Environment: real
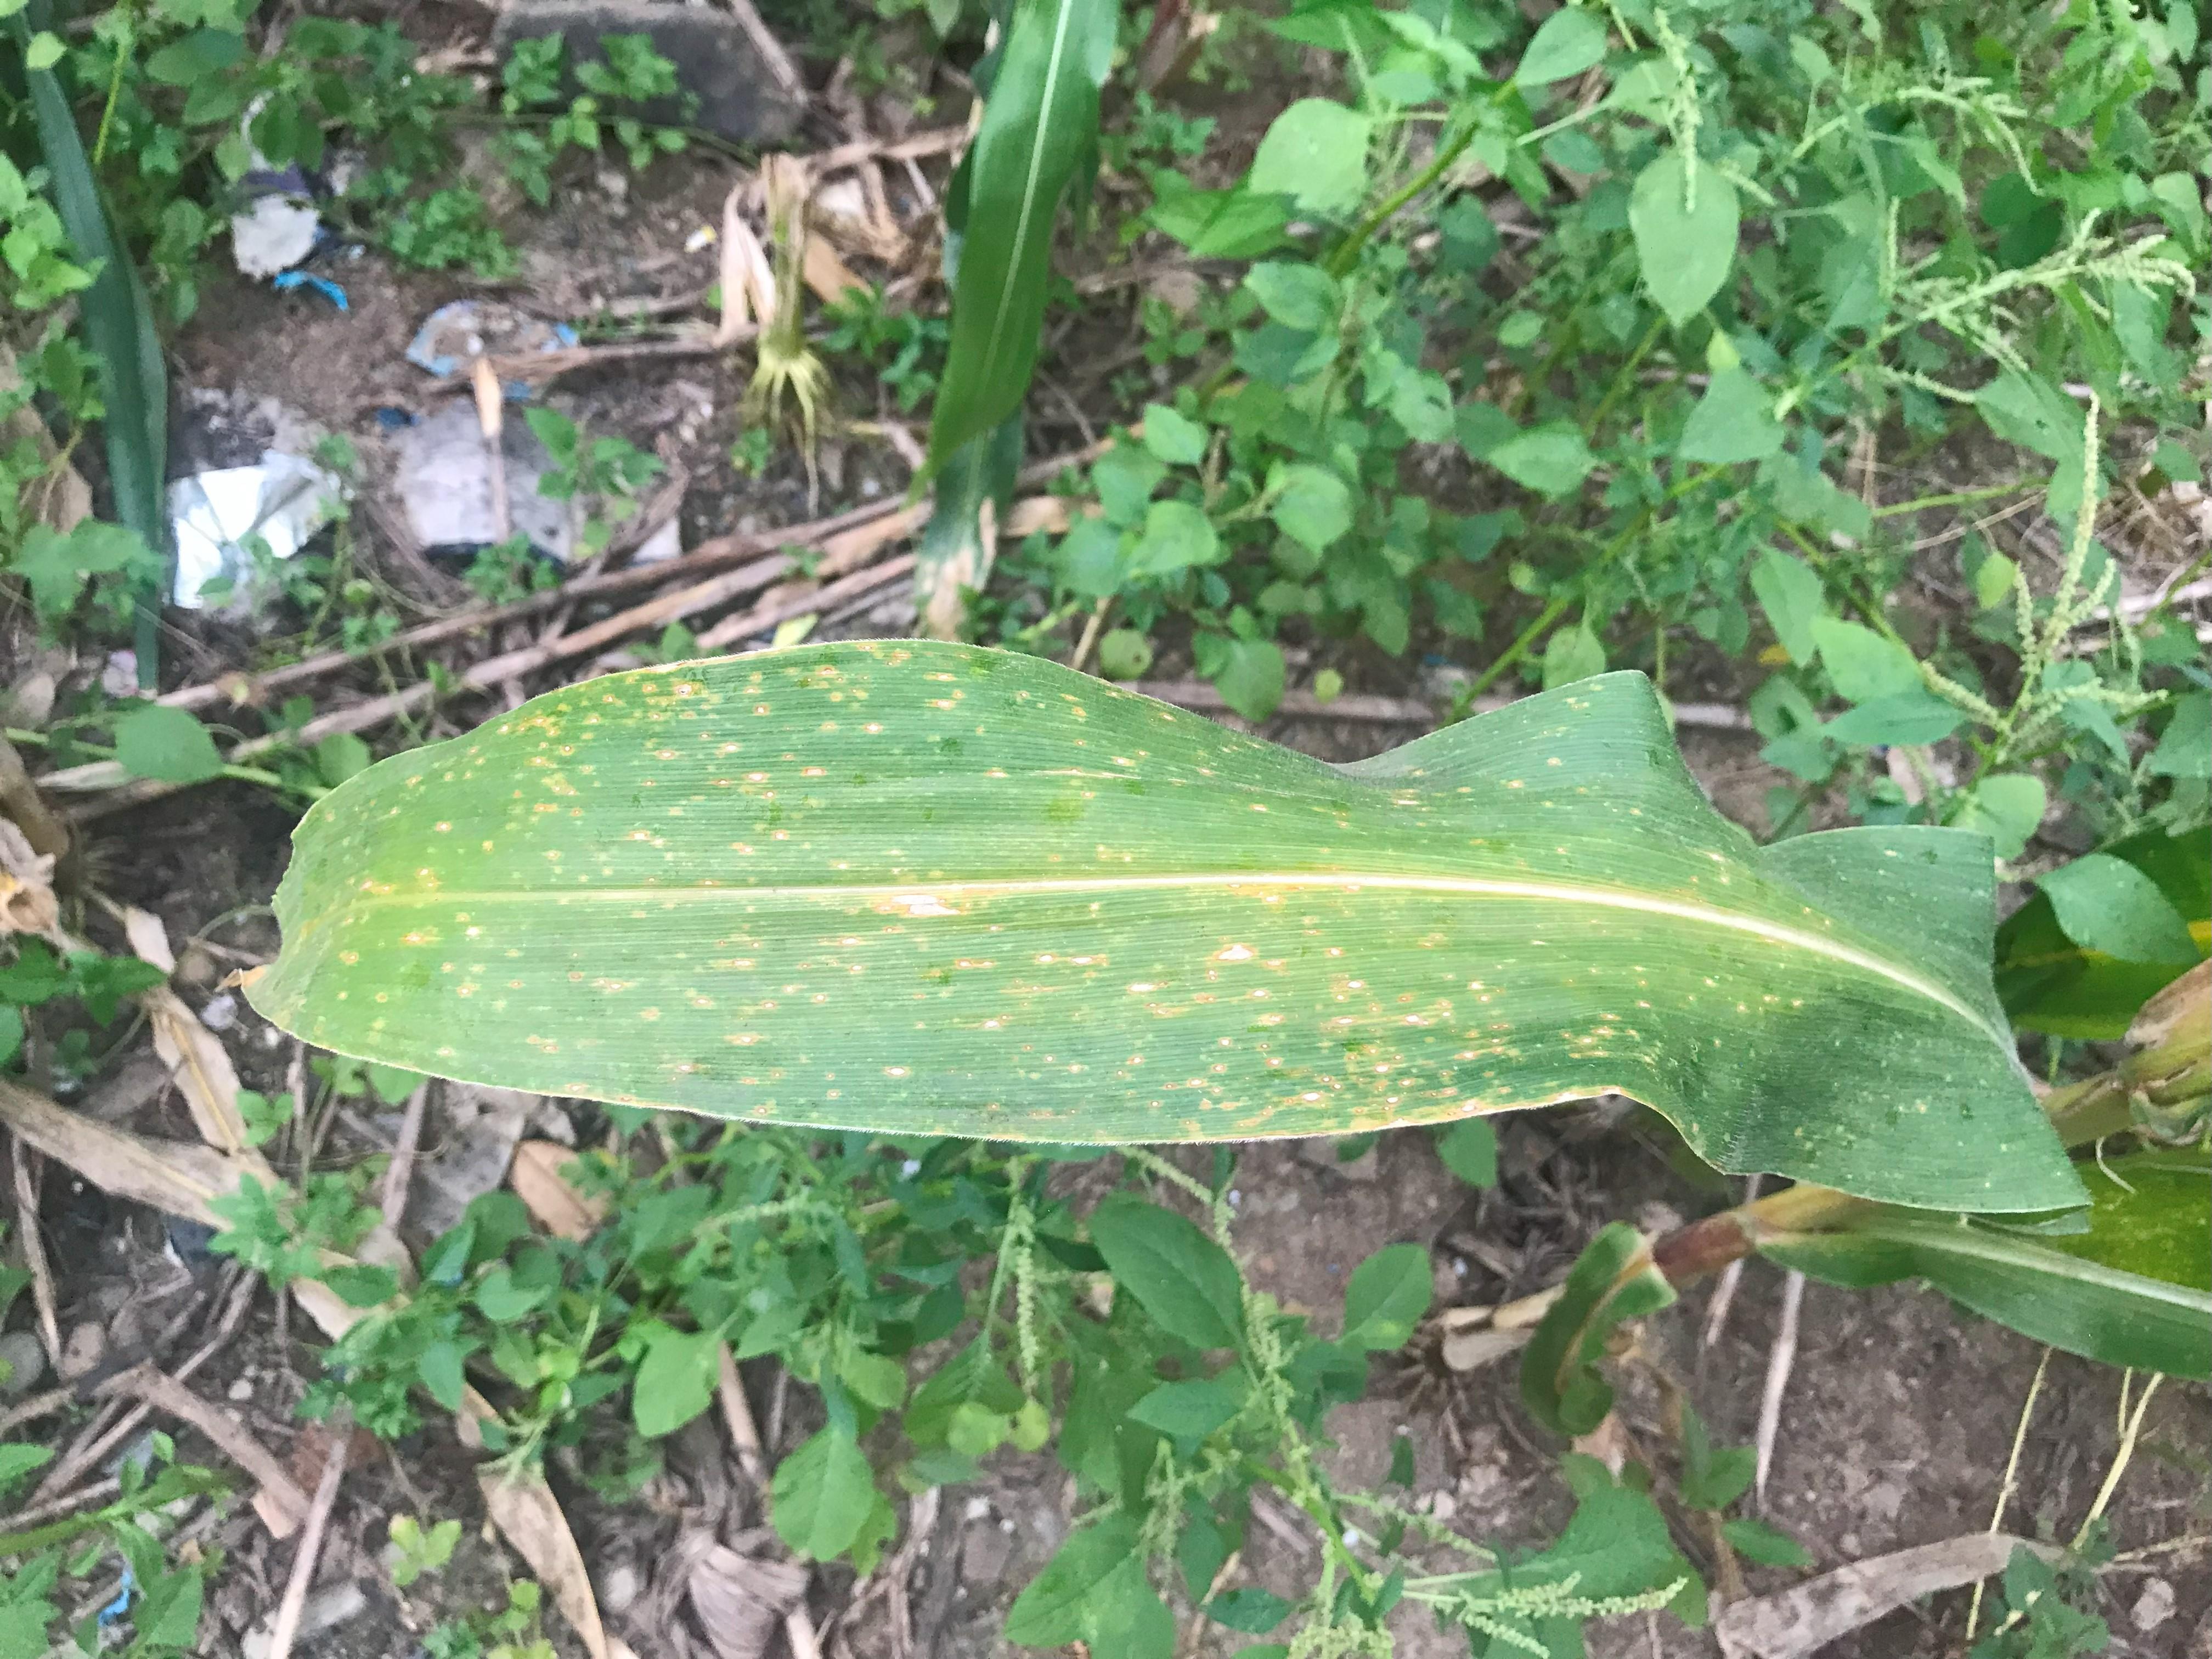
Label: nitrogen_deficiency